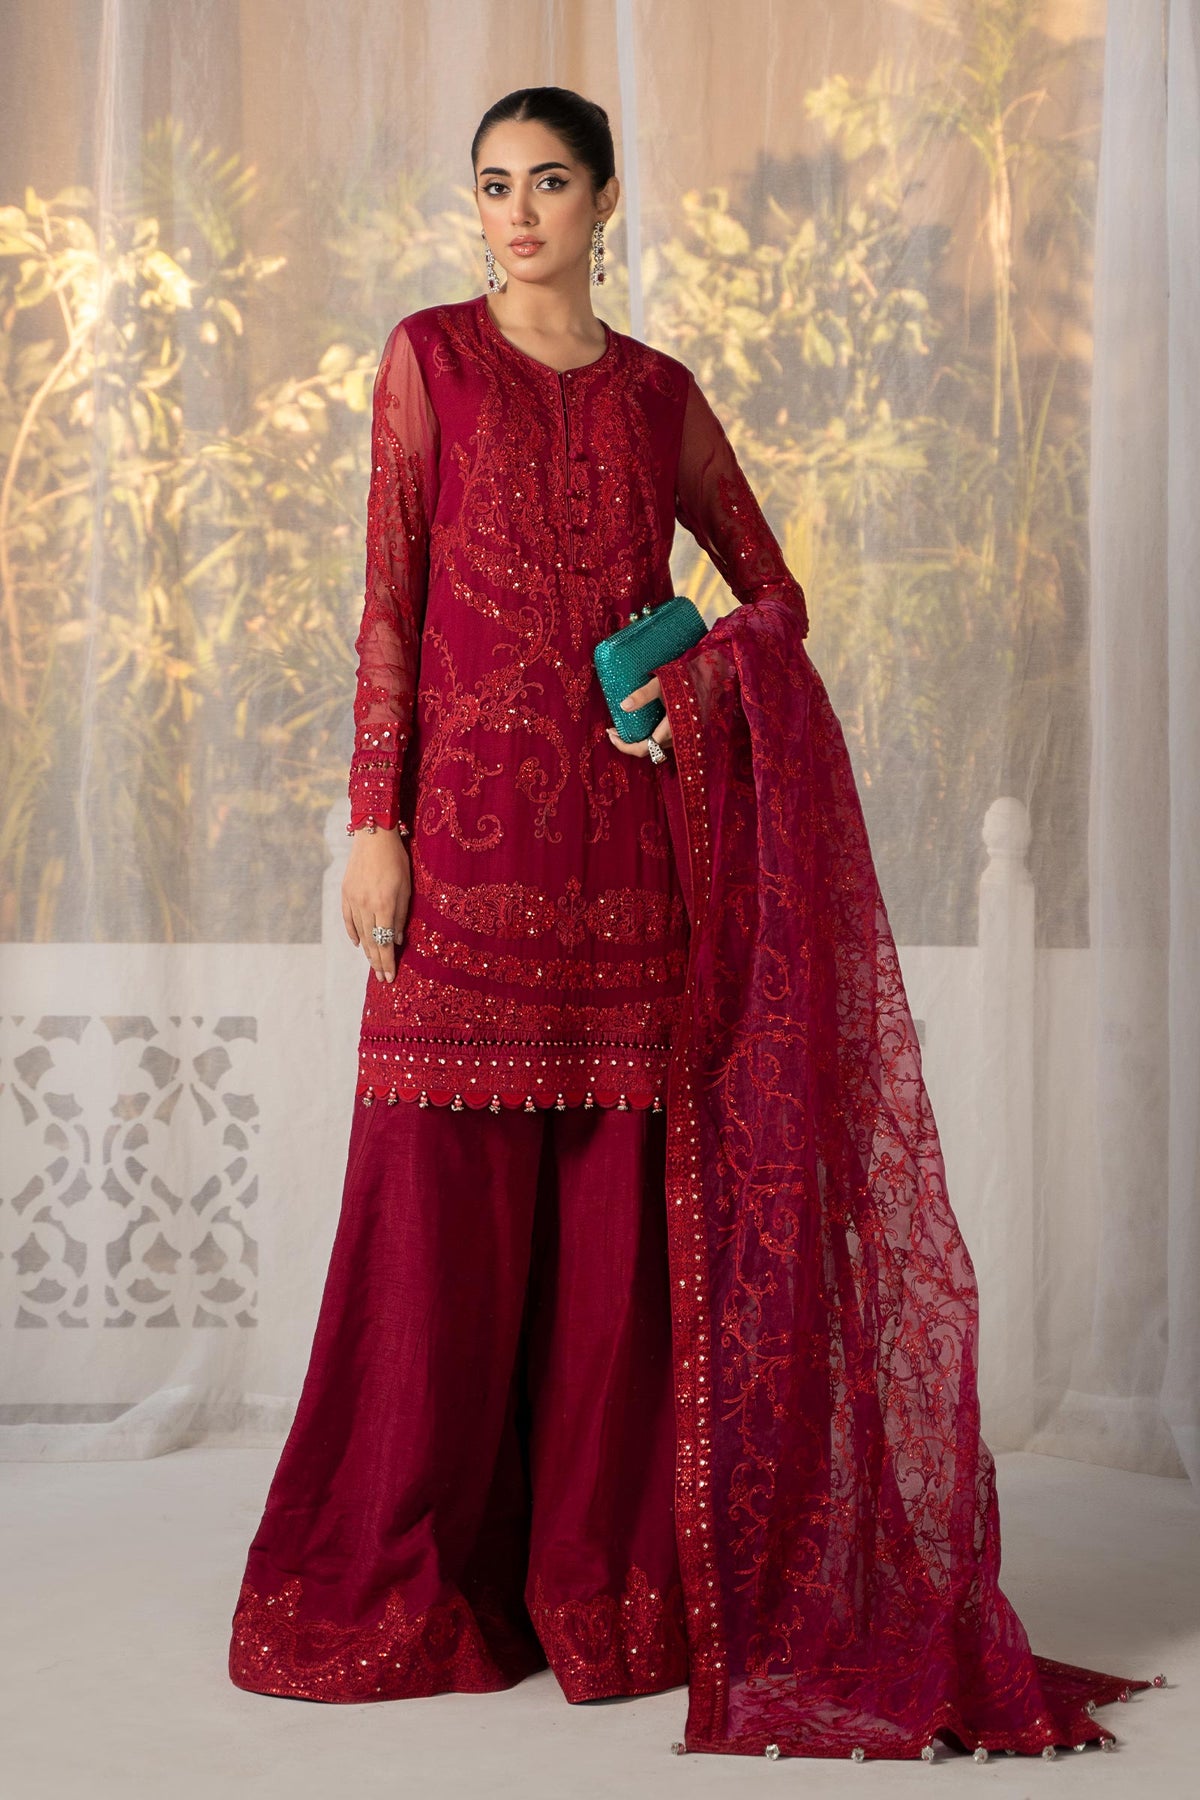
burgundy embroidered net salwar suit